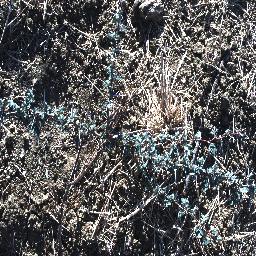
Label: prickly_acacia